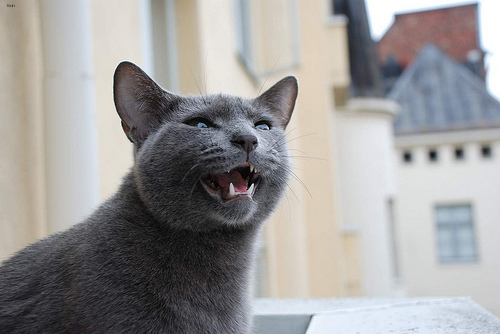
Animal: cat
Breed: russian_blue